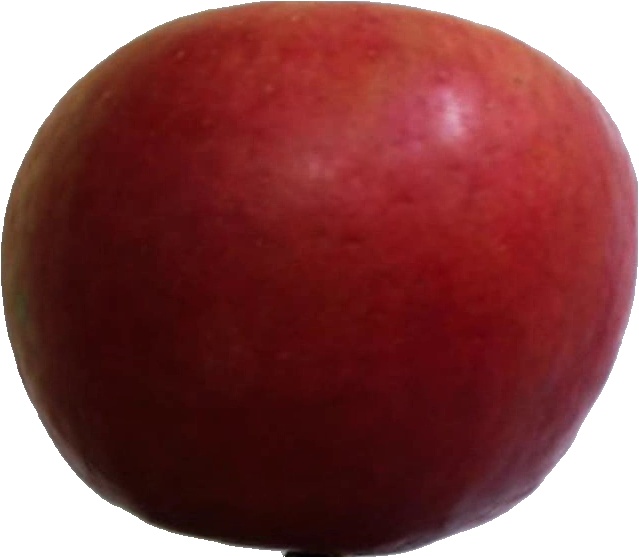
Label: apple_crimson_snow_1